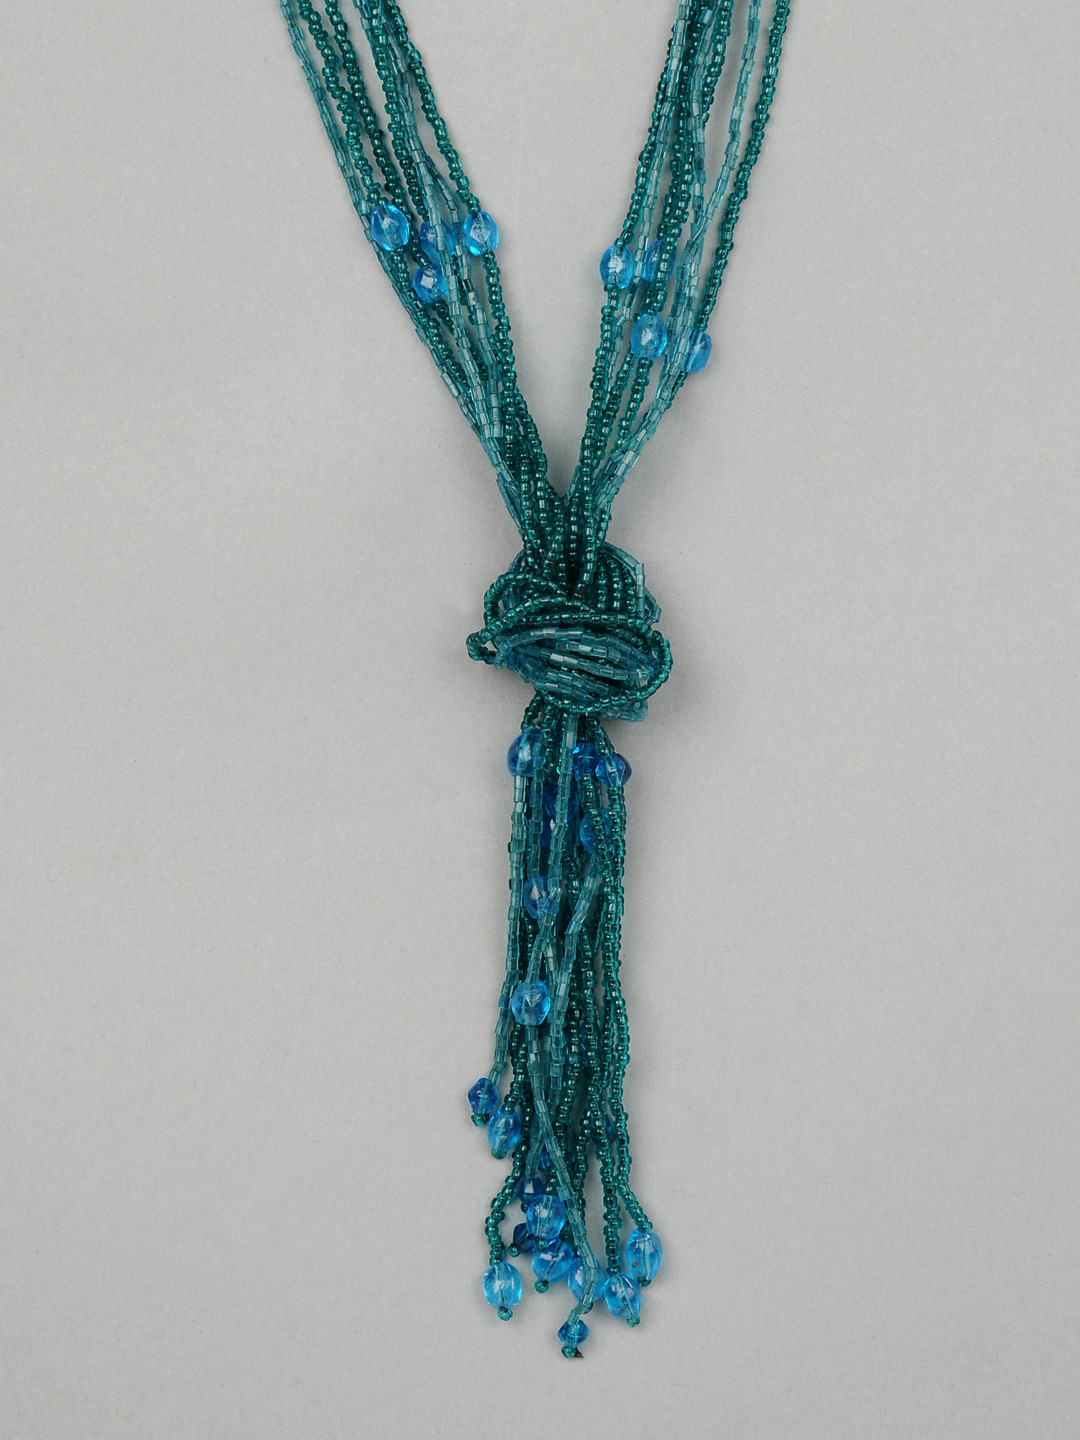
Adrika Women Blue Necklace
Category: Accessories / Jewellery / Necklace and Chains
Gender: Women
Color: Blue
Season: Fall 2012
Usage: Casual